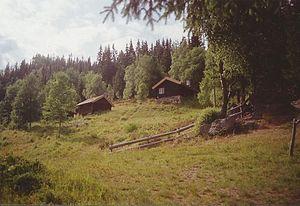
Sondre Norheim, né Sondre Auverson le 10 juin 1825 à Morgedal dans le comté de Telemark en Norvège, mort le 9 mars 1897 aux États-Unis, est l'un des grands pionniers du ski moderne.